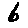
Label: 6